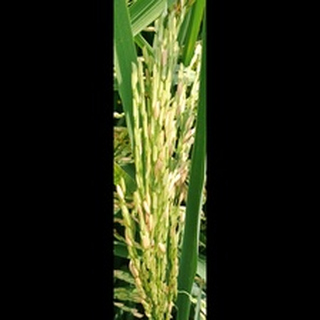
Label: healthy_rice